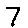
Label: 7